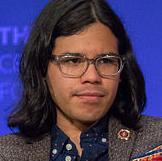
Age: 25